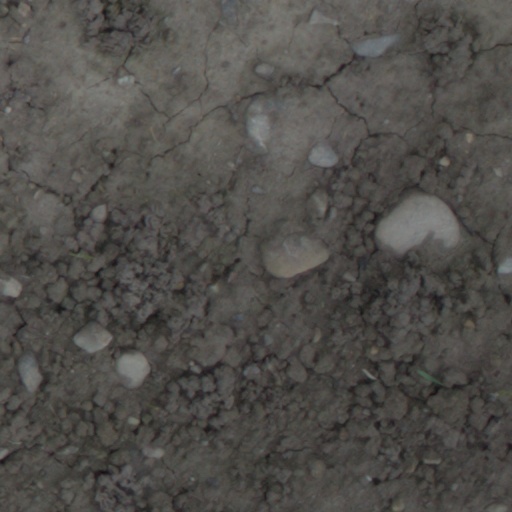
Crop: wheat